John Barrett (Royal Navy officer)

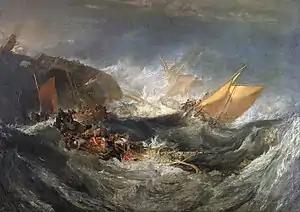
"Shipwreck of the Minotaur" by J. M. W. Turner

In 1810 Barrett had command of , 74 guns, and was again employed in convoying the Baltic trade. On a wild stormy night of December the ship was driven on the sands of the Texel and lost, with nearly 500 of her crew, Barrett amongst them. He is described as having acted to the last with perfect coolness and composure. "We all owe nature a debt", he is reported to have said; "let us pay it like men of honour".